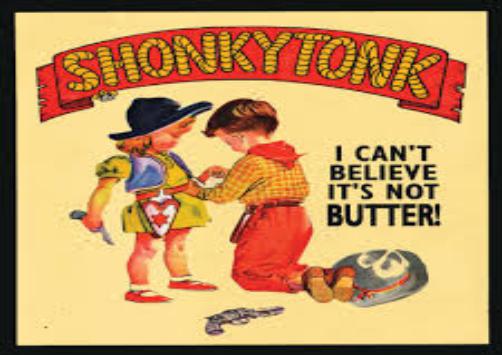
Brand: I Can't Believe It's Not Butter
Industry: Food